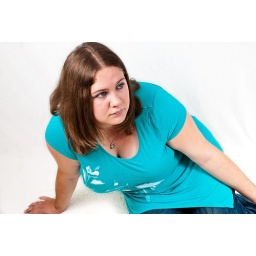
Portrait shoot with Bekkie in my home studio.Strobist: SB-600 silver brolly right and SB-80x shoot through brolly left. Cactus V4 Triggers.